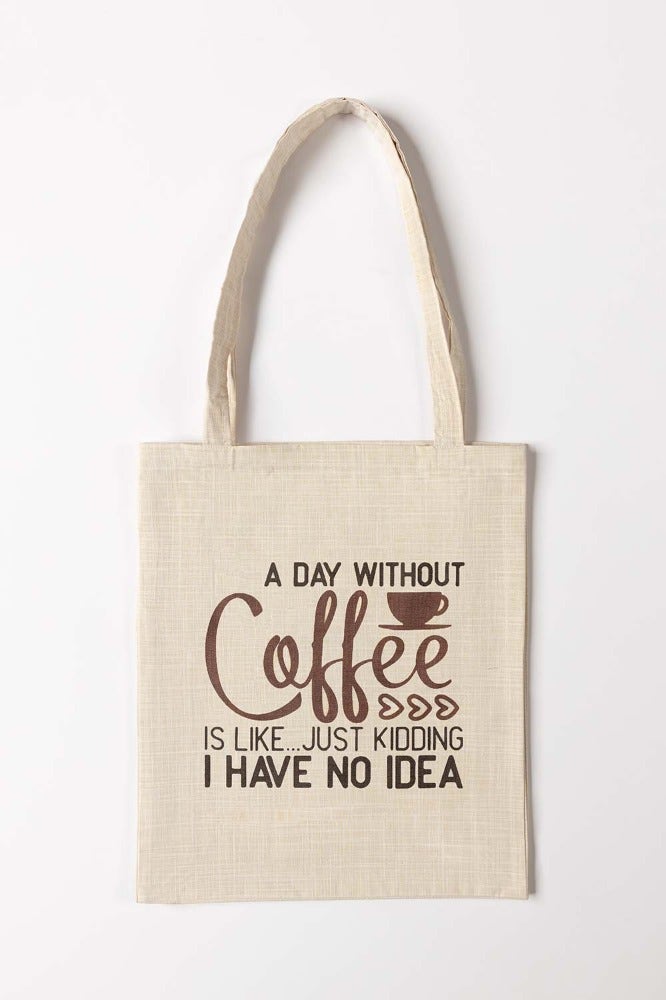
natural coffee canvas tote bag